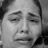
Emotion: sad